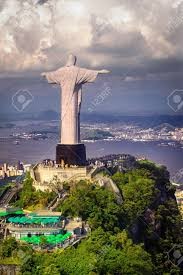
Landmark: Christ the Reedemer